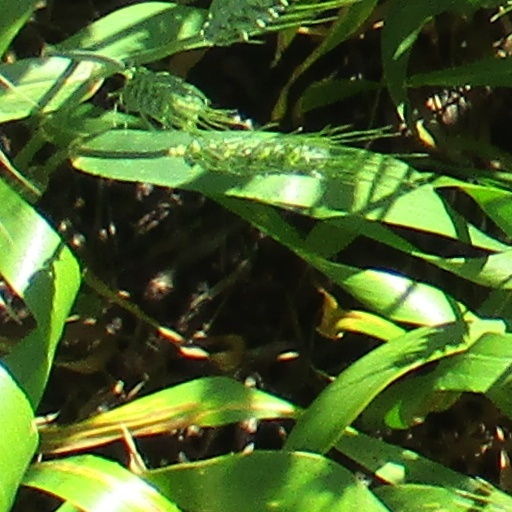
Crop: wheat